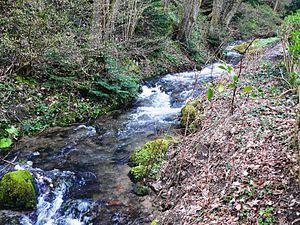
Murbach est une commune française située dans le département du Haut-Rhin, en région Grand Est.